FAM149B1

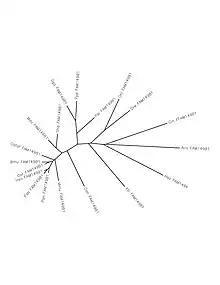
An uprooted phylogenetic tree displaying a select number of orthologues and paralog of the FAM149B1 gene, based on the identity of the species to the human protein sequence.

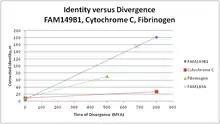
The graph shows the relative rate of genetic modifications compared to fibrinogen and cytochrome c genes across the orthologs of FAM149B1.

This gene has orthologues across mammals, birds, reptiles, fish, and some invertebrates. There is a high conservation in mammals, moderate conservation in many of the other vertebrate orthologues, and a low conservation in its few invertebrate orthologues.